Abel Seyler

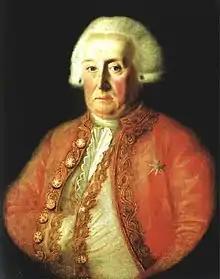
The courtier Wolfgang Heribert von Dalberg, Seyler's collaborator during the Mannheim years

After the palace fire in Weimar in May 1774, Anna Amalia was forced to dismiss the Seyler Company, and they left with a quarter year's wages and a letter of recommendation to Duke Ernest II in Gotha. Seyler thus missed Goethe's arrival at the Weimar court a year later. The Seyler Company remained for one year at the ducal court in Gotha, where Seyler and other of the troupe's members also involved themselves in the broader cultural and social life, and in freemasonry. In Gotha Seyler met the Bohemian composer Georg Anton Benda and commissioned him to write several successful operas, including "Ariadne auf Naxos", "Medea" and "Pygmalion". At its debut in 1775, "Ariadne auf Naxos" received enthusiastic reviews in Germany and afterwards, in the whole of Europe, with music critics calling attention to its originality, sweetness, and ingenious execution. It is widely considered Benda's best work, and inspired Mozart.